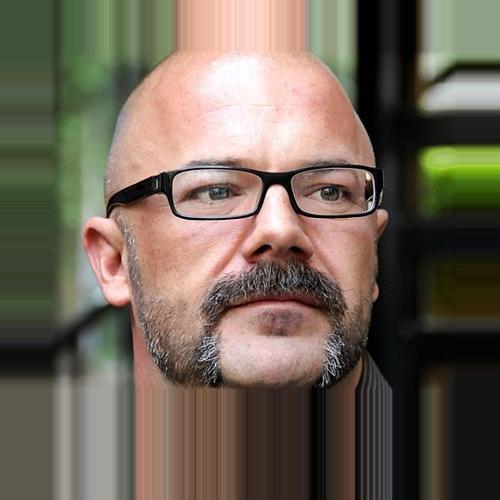
Age: 42